Egg Nebula

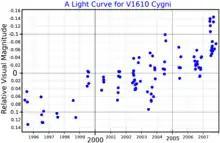
A visual band light curve for V1610 Cygni (the Egg Nebula), adapted from Hrivnak "et al." (2010)

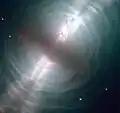
Image produced from exposures in visible and infrared light from Hubble’s Wide Field Camera 3.

The Egg Nebula's defining feature is the series of bright arcs and circles surrounding the central star. A dense layer of gas and dusts enshrouds the central star, blocking its direct light from our view. However, the light from the central star penetrates the thinner regions of this dusty enclosure, illuminating the outer layers of gas to create the arcs seen in this resplendent image (Hubble Site). Spectra of the starlight scattered by the dust reveal that the central star has a spectral type of F5. The photosphere of an F5 star is about 900 K hotter than that of the Sun, but it is still not hot enough to have begun ionizing the nebula. Therefore the Egg Nebula is at a slightly earlier evolutionary stage than the Westbrook Nebula whose spectral type B0 central star has just recently begun to ionize the nebula.